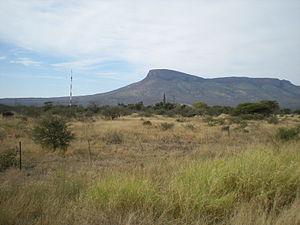
Le Soutpansberg, est une chaîne de montagnes localisée à l'extrême nord de l'Afrique du Sud, dans le district de Vhembe, situé dans la province du Limpopo. Elle doit son nom à un désert de sel, Letshoyang en langue venda, situé à son extrémité ouest. Son extrémité opposée rejoint la réserve de Matikwa, 170 km à l'est. La chaîne, dans son ensemble, n'a originellement pas de nom en langue venda laquelle propose, en revanche, des dénominations pour ses composantes, Dzanani, Songwosi, etc. Plus tard, elle est désignée, en venda, par le terme Tha vhani ya muno, qui signifie « montagne de sel ».